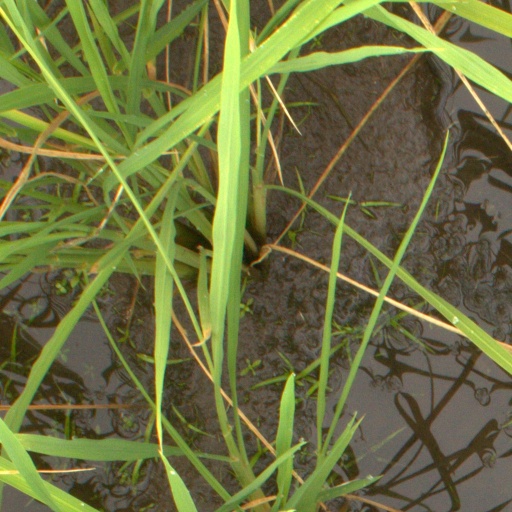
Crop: rice